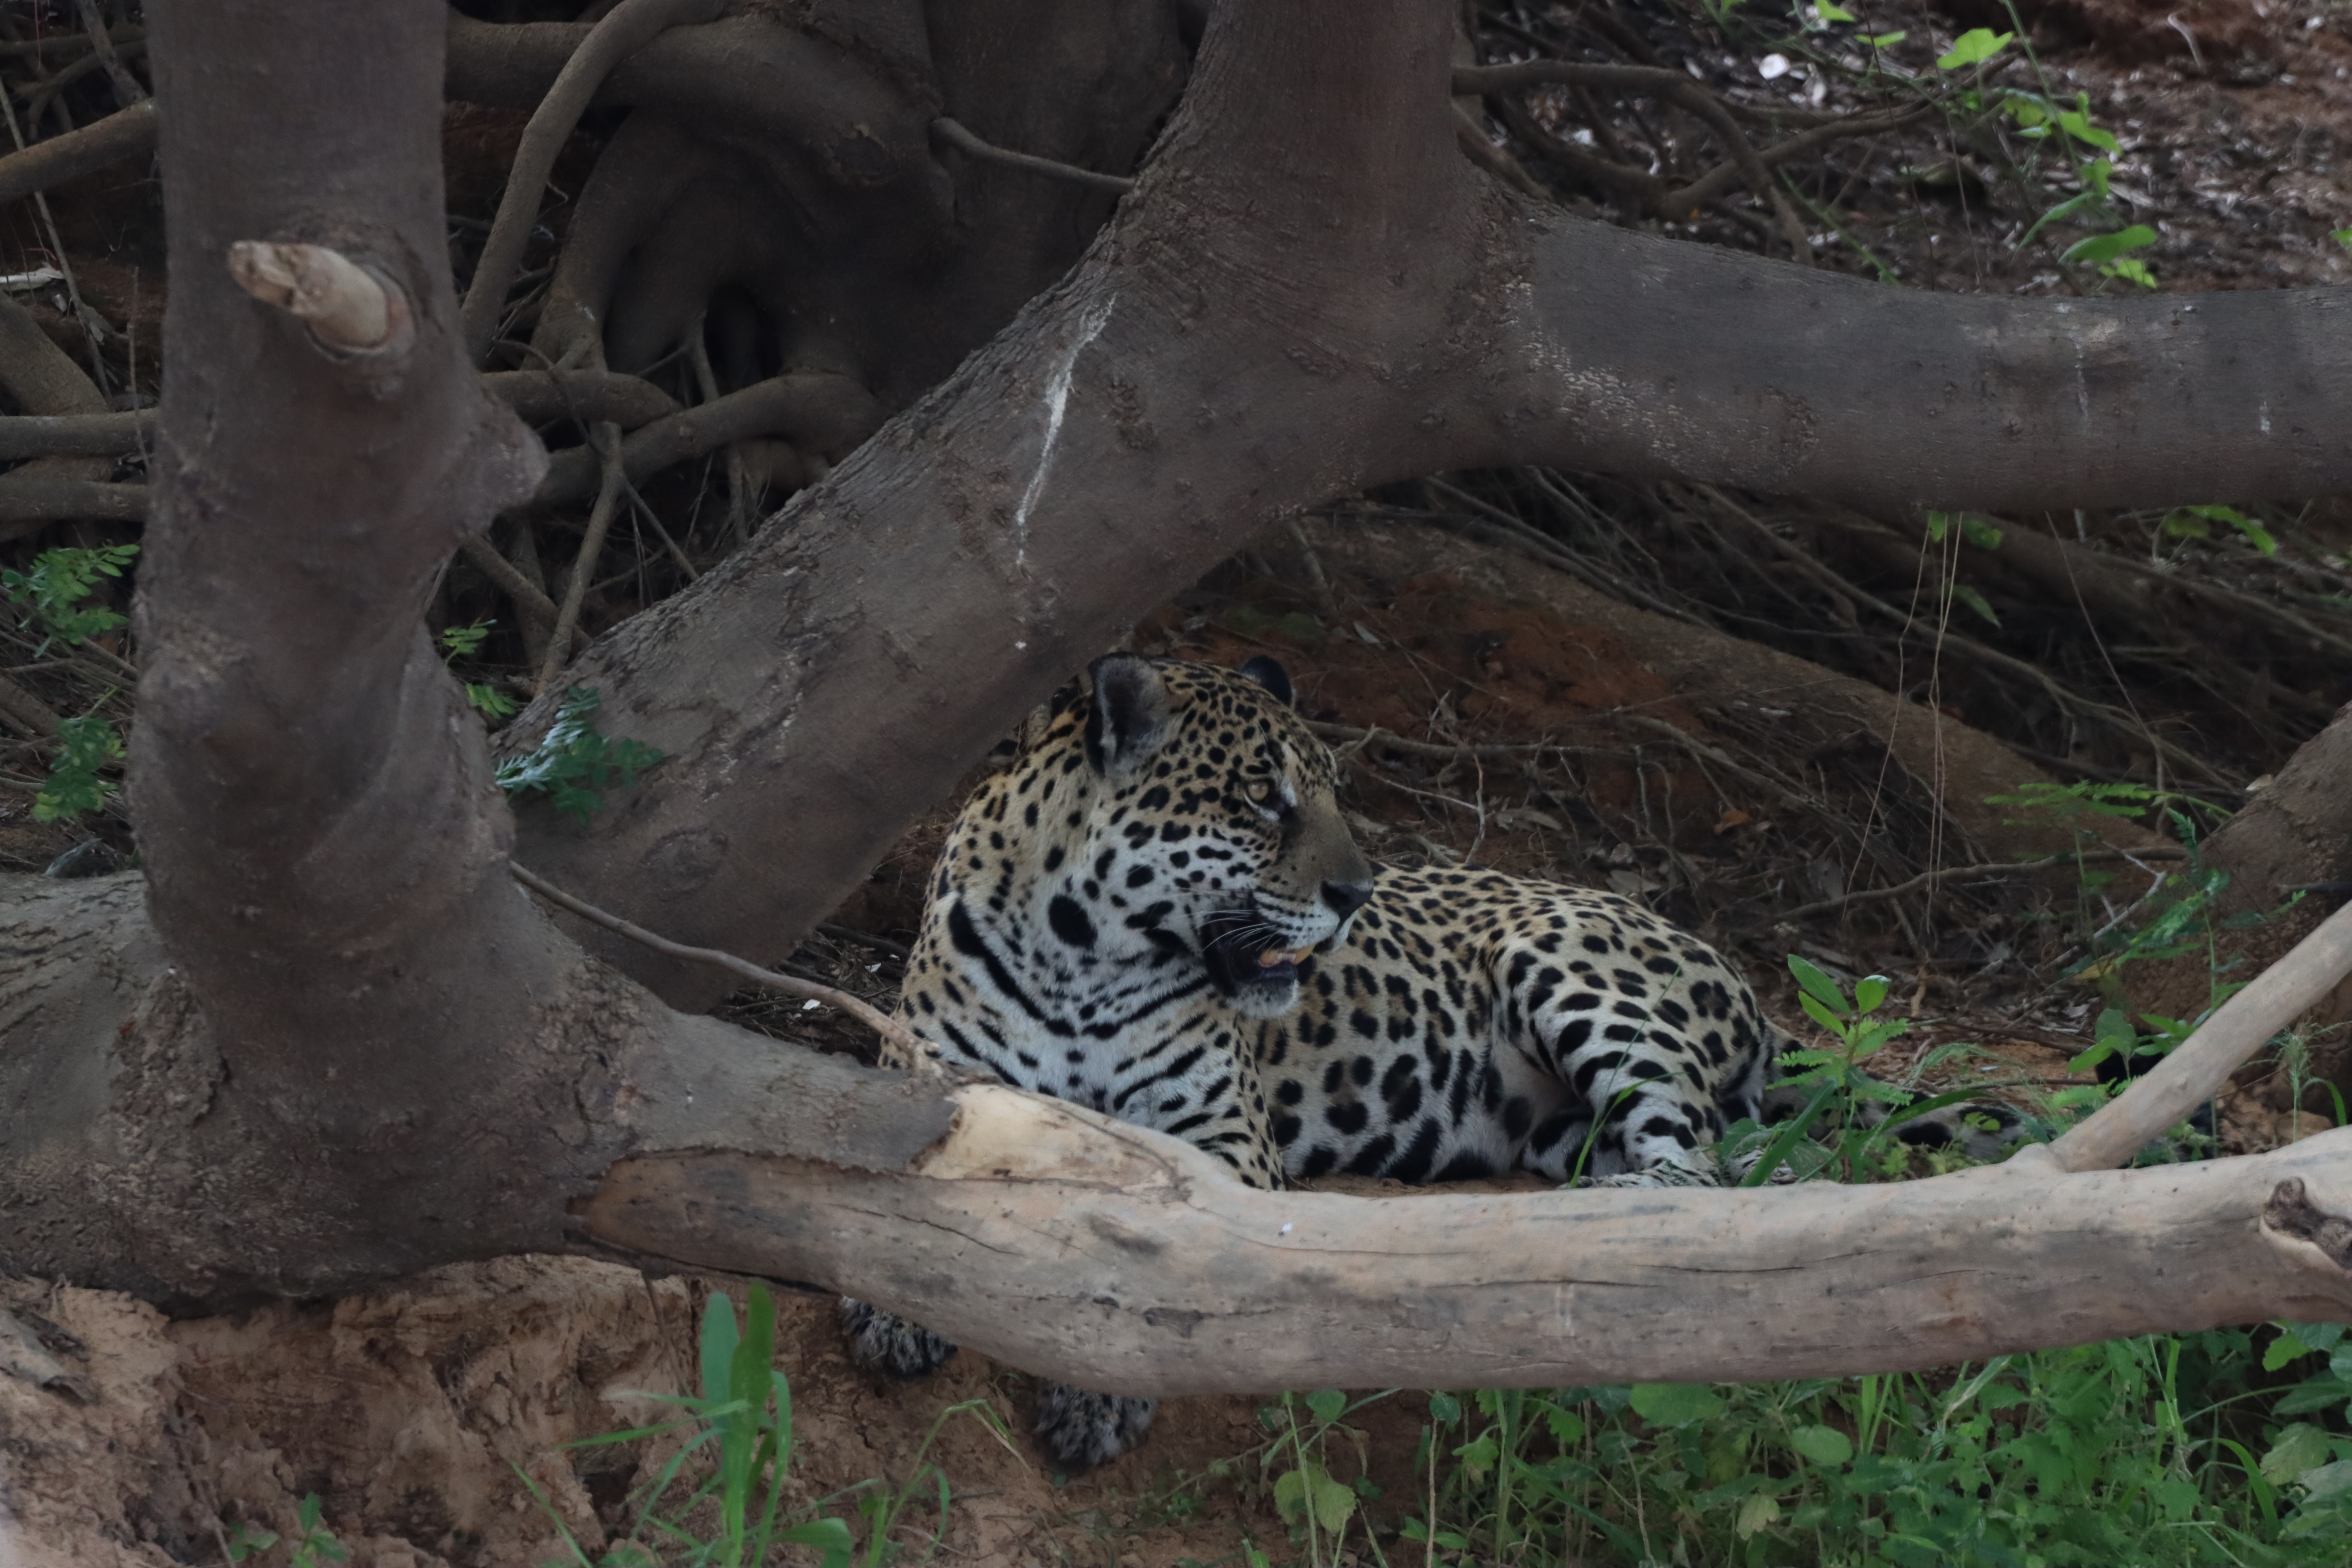
Jaguar: Jaju